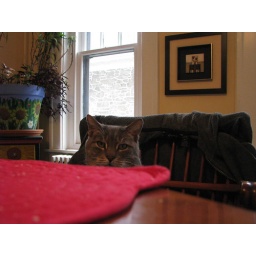
The cat peeking over the table. Such a good boy not getting up on the table.